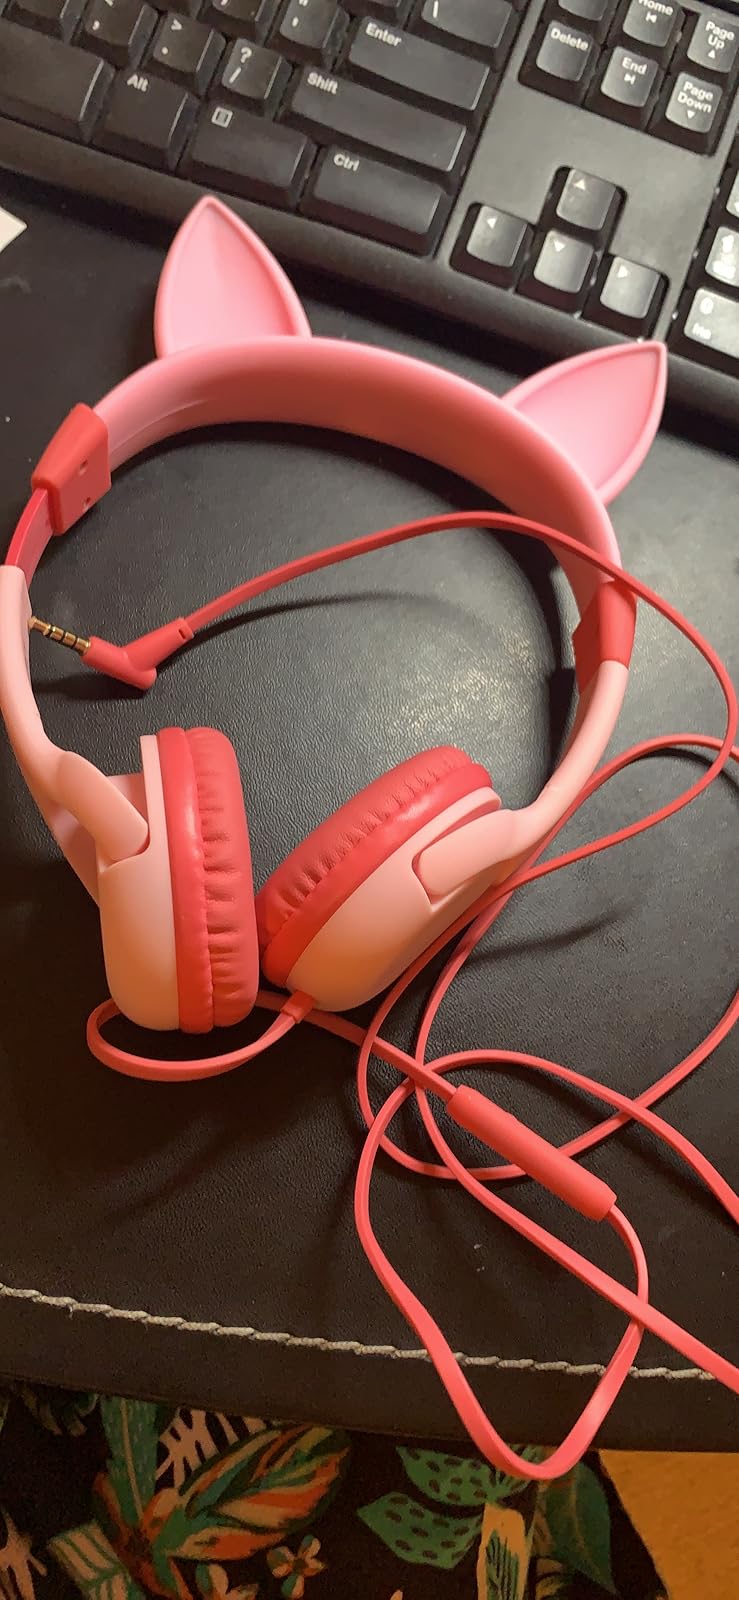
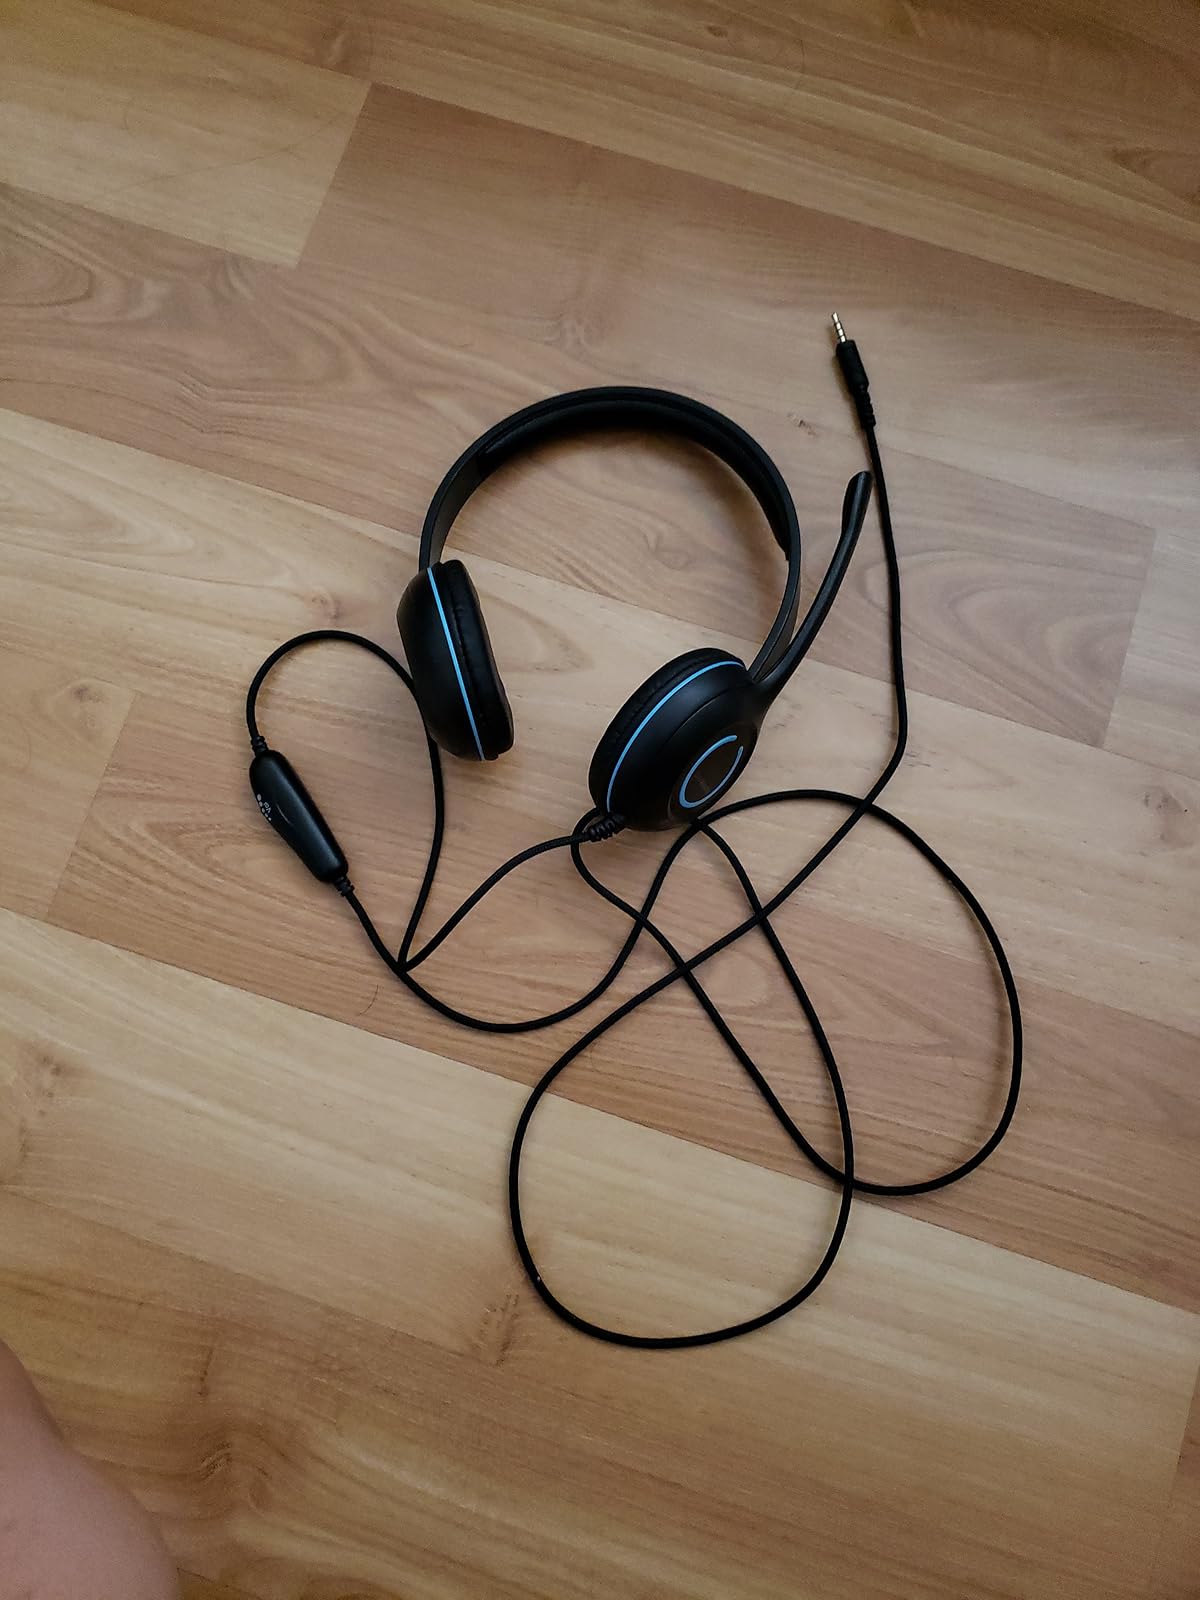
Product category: headphones
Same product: no